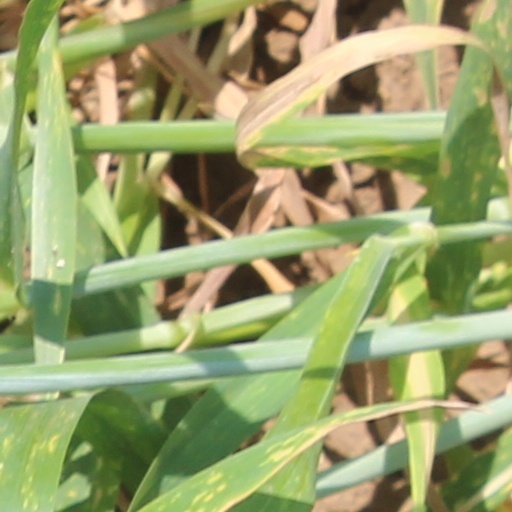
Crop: wheat